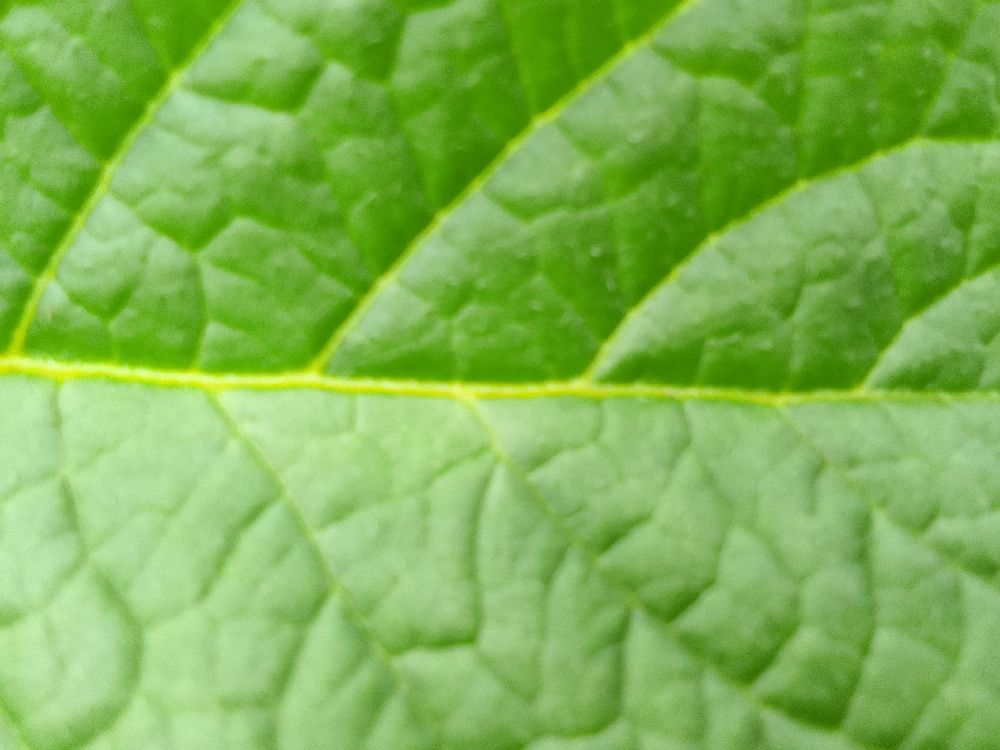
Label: Healthy